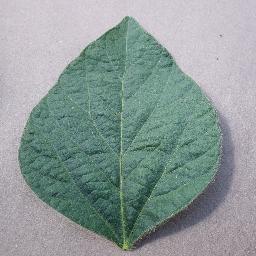
Label: Soybean___healthy